Madeiran wall lizard

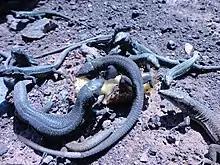
Madeiran wall lizards fighting for food in the Desertas Islands

The Madeiran wall lizard (Teira dugesii), being the only species in the genus Teira, is a species of lizard in the family Lacertidae with four recognized subspecies. The species is endemic to the Madeira Archipelago, Portugal. In the Azores, this lizard has become naturalized after an involuntary introduction by the shipping trade between the two archipelagos. The species is both endemic and common, ranging from sea coasts to altitudes of .